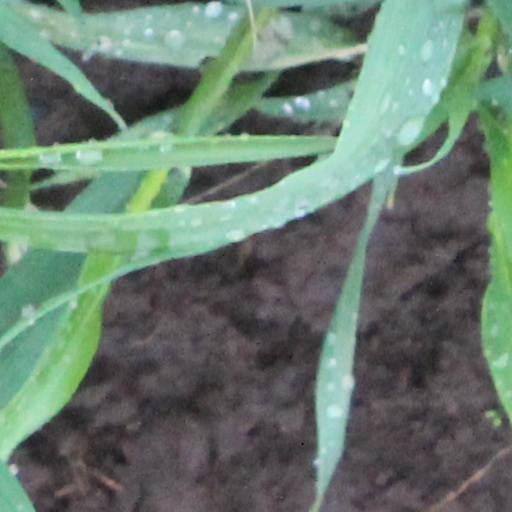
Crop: wheat